Shigajiku

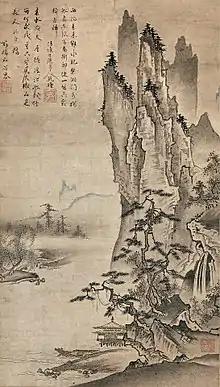
Shūtoku, "Early Spring Landscape". Before 1533. Inscribed by Yōkoku Kentō and Teihō Shōchū. Minneapolis Institute of Art.

Five Mountains monks used the "shikai" or poetry gatherings to discuss, create, and inscribe their poetry onto the scrolls of their fellow monks. The poetic inscription extends no further than 2/3 of the scroll leaving the bottom 1/3 for the painted image. This structuring has led some scholars to argue that the poetry is valued more than painting. The Zen priests inscribing "shigajiku" were not as concerned with who painted the picture as they were with how successful the painting was in transporting the viewer into an idealistic natural setting. The poetic inscriptions vary in subject matter, referring to the natural poetry of the early century, celebrated works of Chinese poetry, or messages to other monks of greeting, farewell, congratulation, etc. The number of inscriptions varies, but the order in which they were inscribed denotes the prestige of a monk.